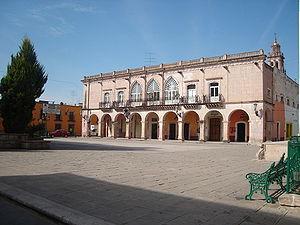
Selon le site officiel du Secrétariat du Tourisme, en juin 2019 le Mexique comptait 121 pueblos mágicos répartis dans 31 états de la fédération.